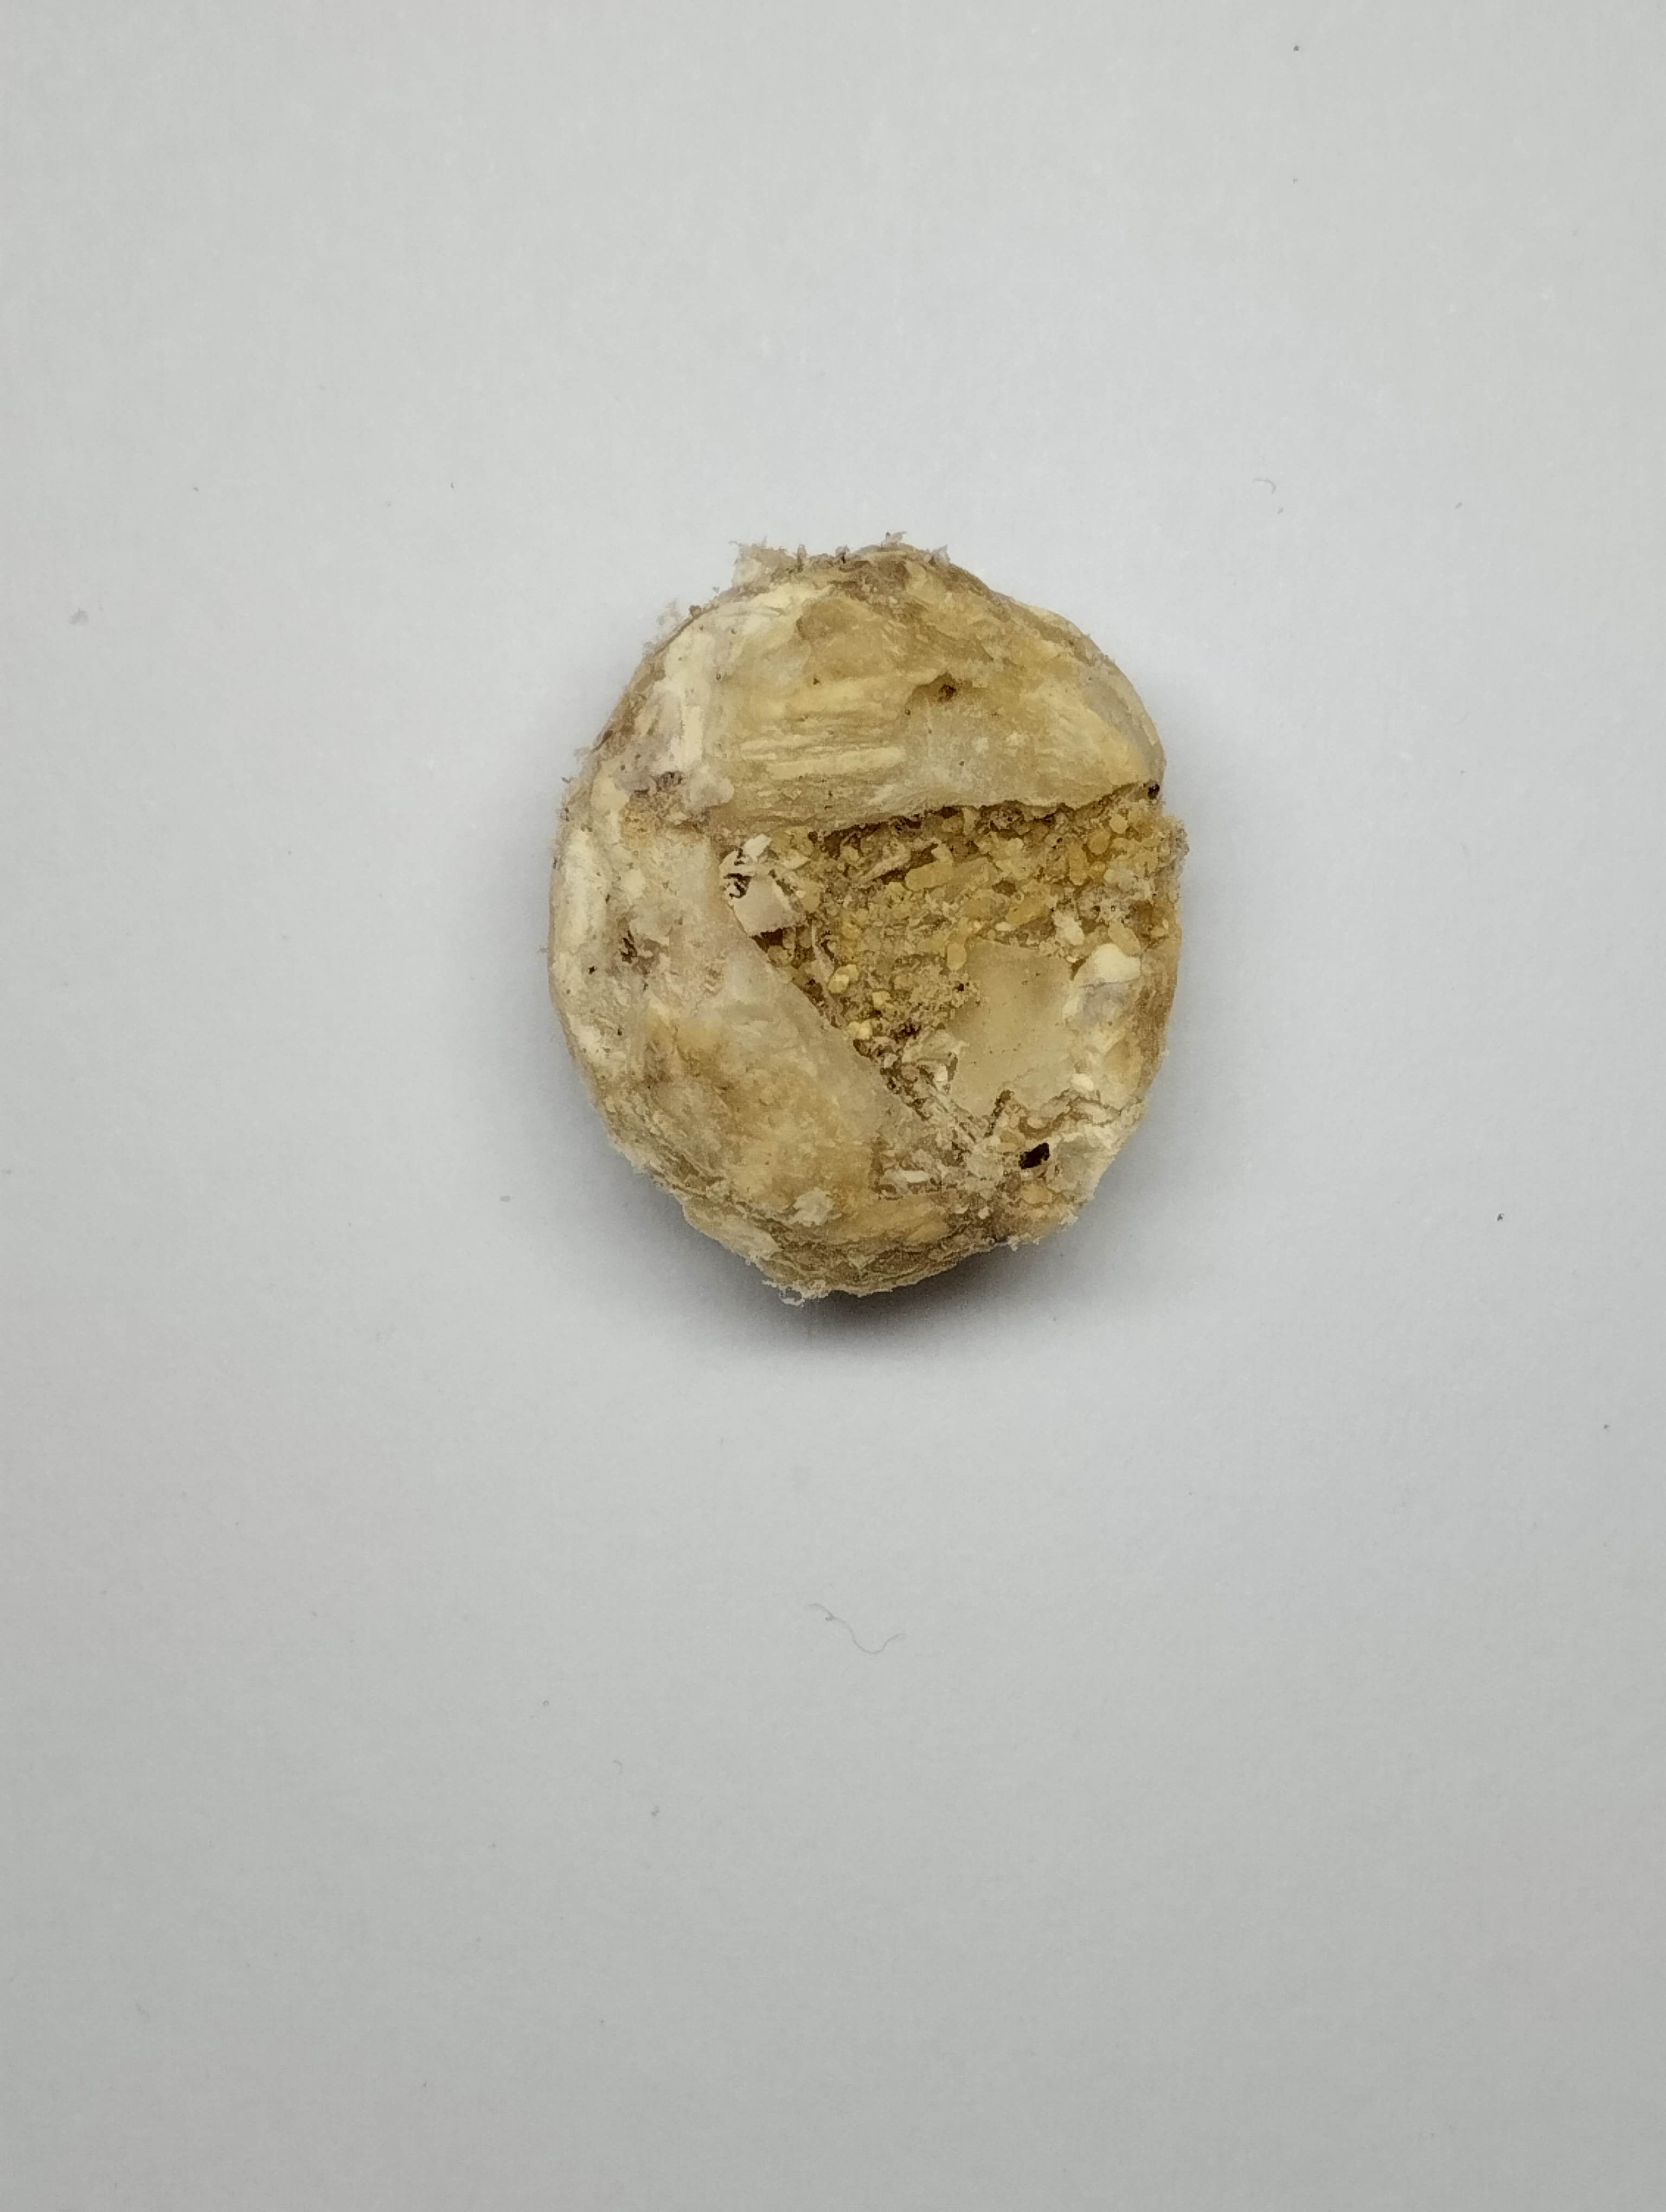
Label: rusak (damaged seed)